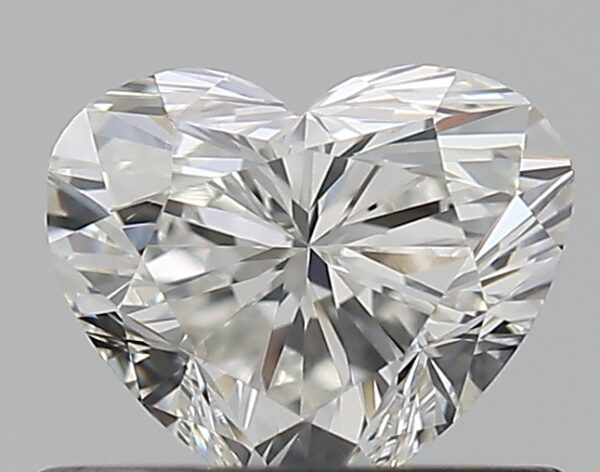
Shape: heart
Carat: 0.5
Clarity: VS1
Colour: G
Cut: VG
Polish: VG
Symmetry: VG
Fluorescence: ST
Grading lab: GIA
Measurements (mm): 4.63 x 5.51 x 3.2